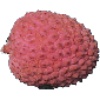
Label: Lychee 1